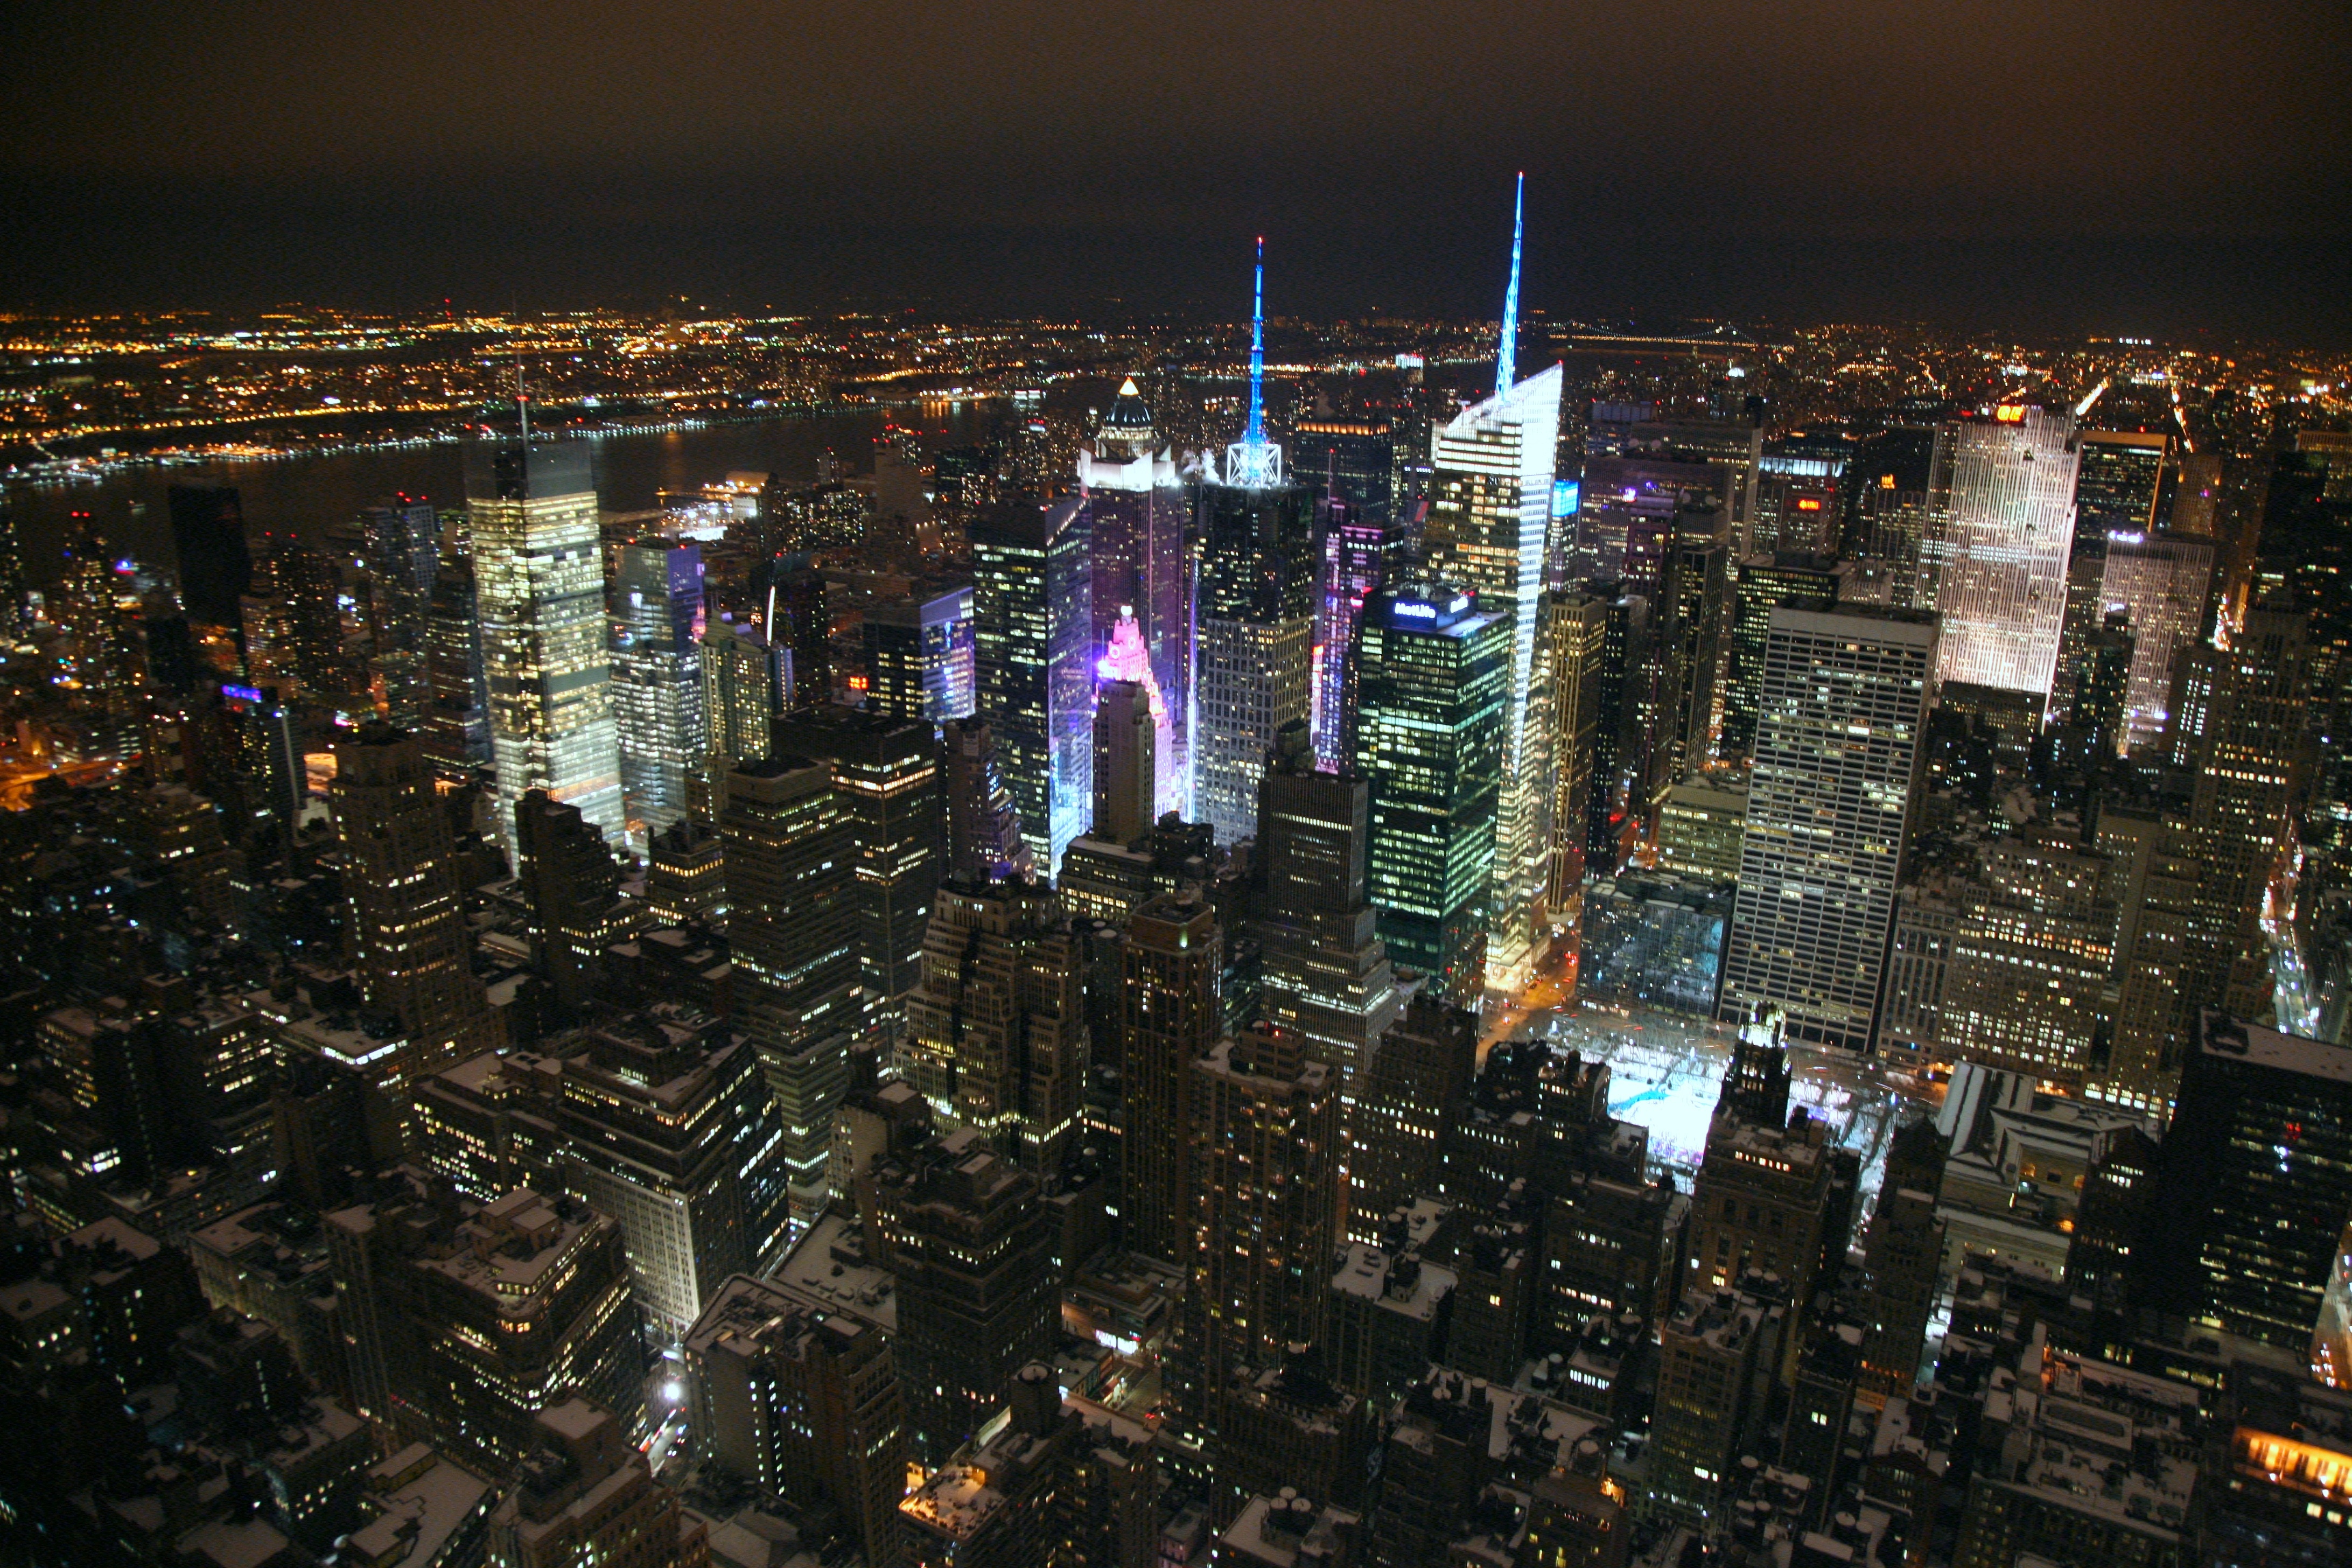
skyline, night, city, skyscraper, manhattan, crowd, cityscape, downtown, evening, nyc, newyork, empirestatebuilding, newyorkcity, ny, metropolis, screenshot, empirestate, skycraper, aerial photography, urban area, human settlement, atmosphere of earth, metropolitan area